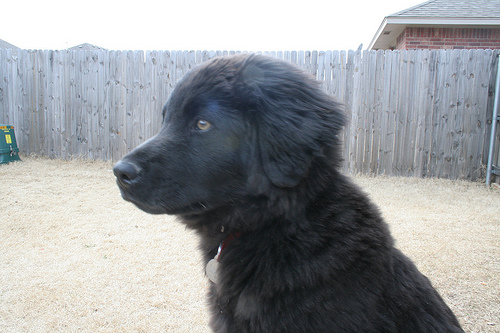
Animal: dog
Breed: newfoundland